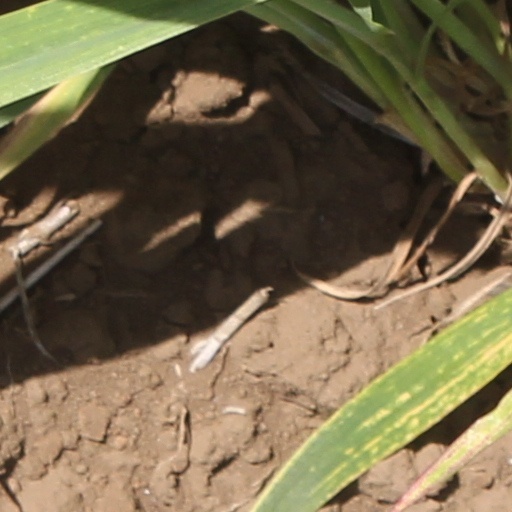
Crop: wheat